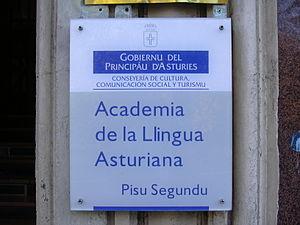
L'Académie de la langue asturienne est une institution publique, fondée en 1980 et chargée de la normalisation de tout ce qui concerne la langue asturienne.